Kristóf Milák

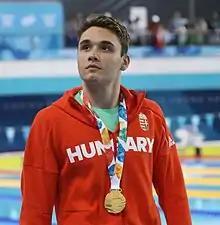
Milák at the 2018 Summer Youth Olympics

Kristóf Milák (born 20 February 2000) is a Hungarian swimmer. He is the current holder of the world record in the long course 200 metre butterfly and the European record in the long course 100 metre butterfly. At his first Olympic Games, the 2020 Summer Olympics, he won a gold medal in the 200 metre butterfly and a silver medal in the 100 metre butterfly. He has also won three gold medals and one silver at the World Aquatic Championships, as well as three gold medals at the European Aquatics Championships. He was the gold medalist in the 400 metre freestyle, 200 metre freestyle, and 200 metre butterfly events at the 2018 Summer Youth Olympics.